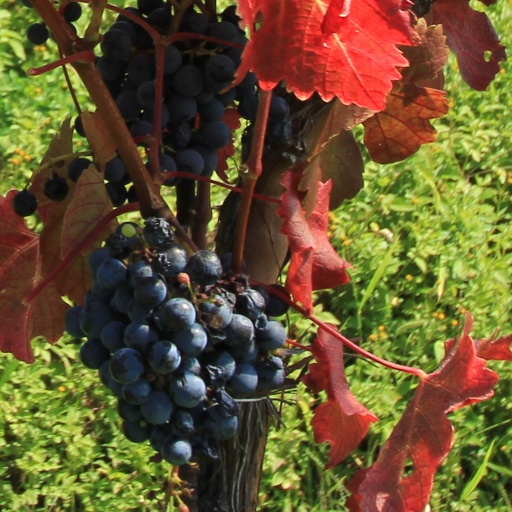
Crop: grape